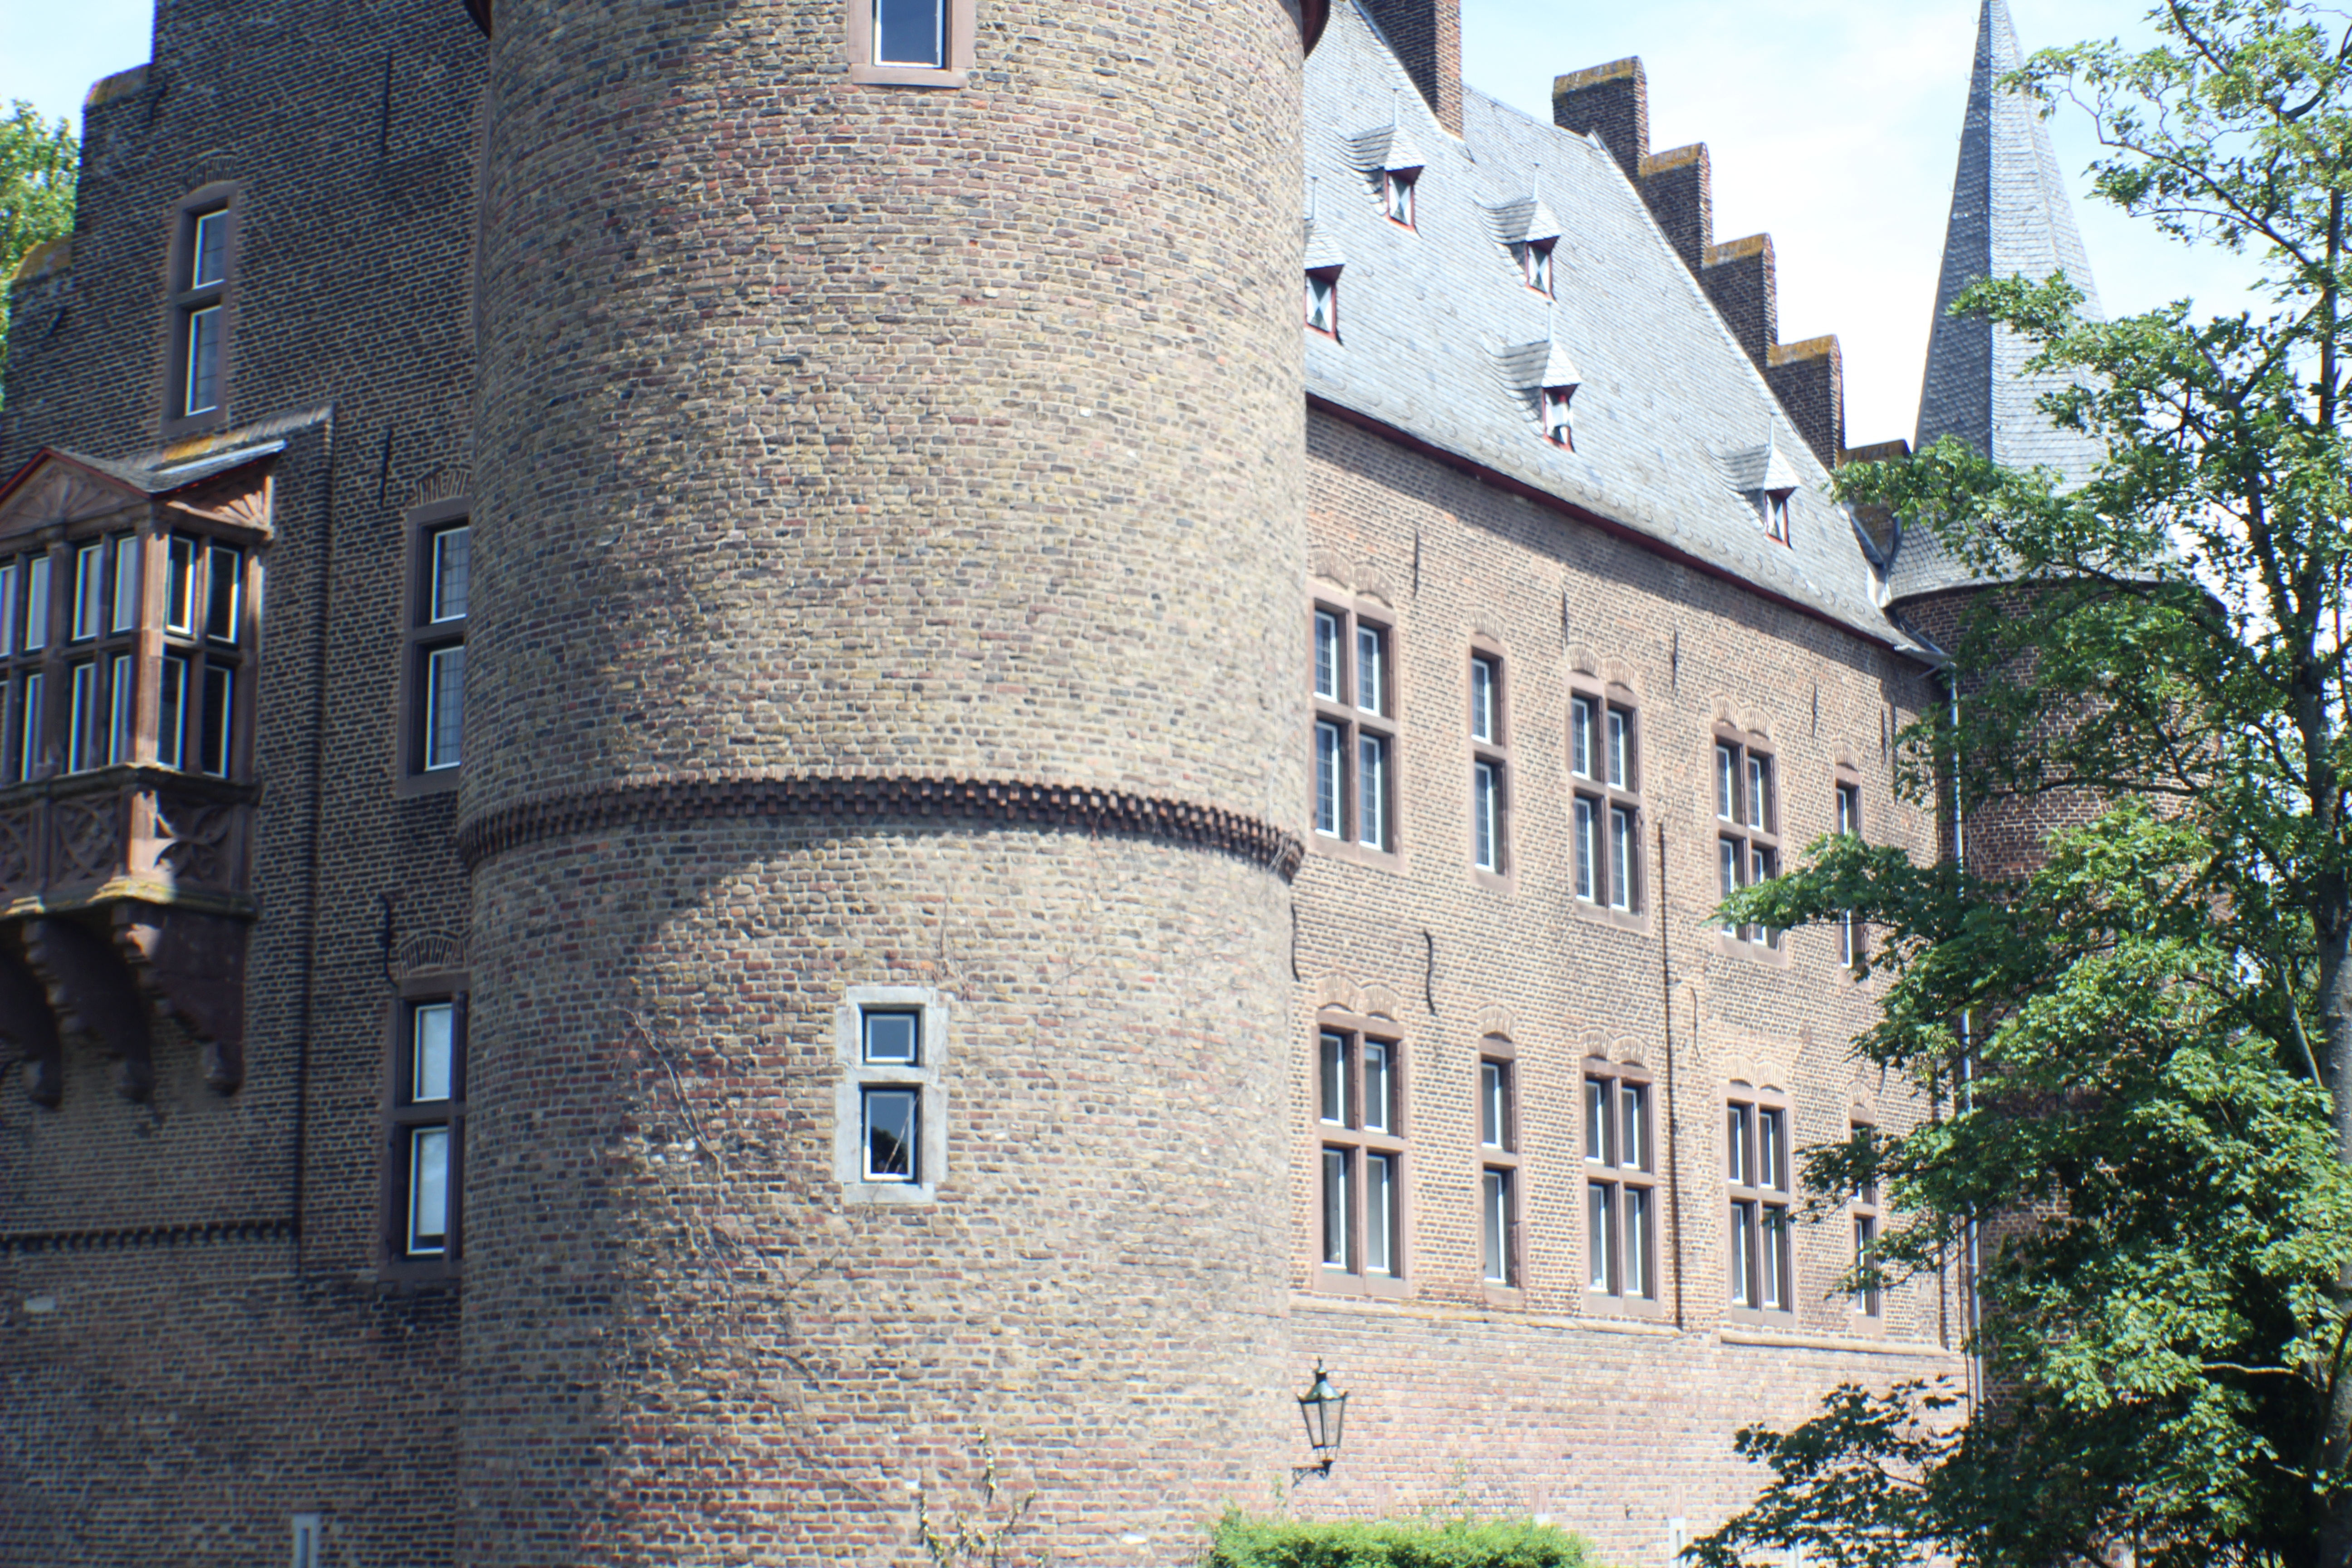
water, architecture, sky, house, building, chateau, old, wall, cottage, romantic, castle, facade, property, germany, estate, historically, middle ages, masonry, neighbourhood, manor house, fixing, wasserburg, erftstadt, konradsheim